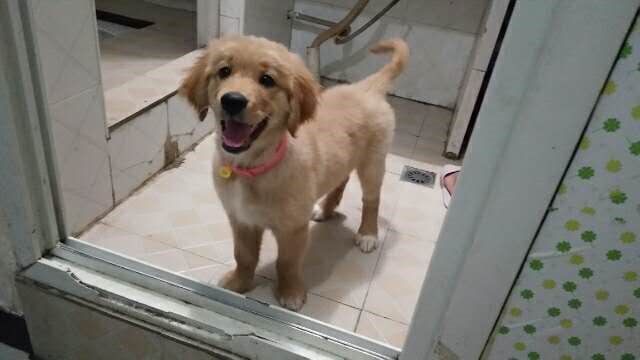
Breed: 5355-n000126-golden_retriever